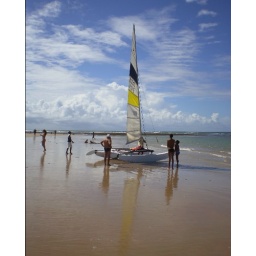
Praia de Guarajuba. Guarajuba beach near the house